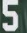
Number: 5